American Motors Corporation

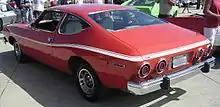
1974 Matador X Coupe

In 1974, the first-generation Matador two-door hardtop, known as the "flying brick" due to its poor aerodynamics in NASCAR competition, was replaced with a sleek, smoothly shaped, and radically styled two-door coupe. The model received praise for its design, including "Best Styled Car of 1974" by "Car and Driver" magazine, customer satisfaction, and sold almost 100,000 coupes over five years. The Matador Coupe shared few components with the Matador sedan and station wagon other than suspension, drive train, some trim, and interior parts.